Charoenrat 31 Bridge

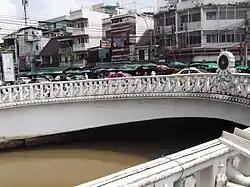

Charoenrat 31 Bridge is a historic bridge was built across the south city moat known as Pak Khlong Talat. It was paired with Chaloem Sawan 58 Bridge, built across the city moat in the north (demolished in 1971 from the construction of the Phra Pinklao Bridge).